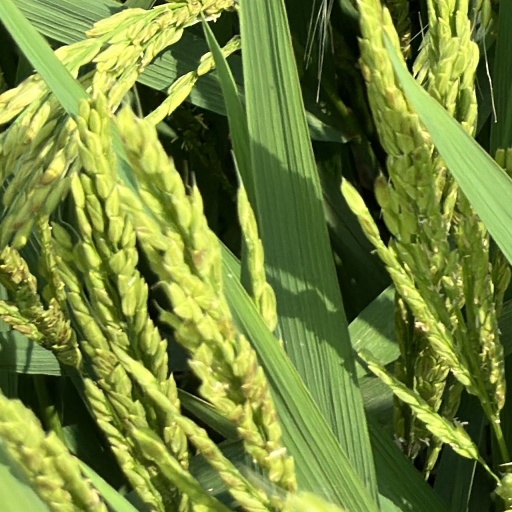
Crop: rice